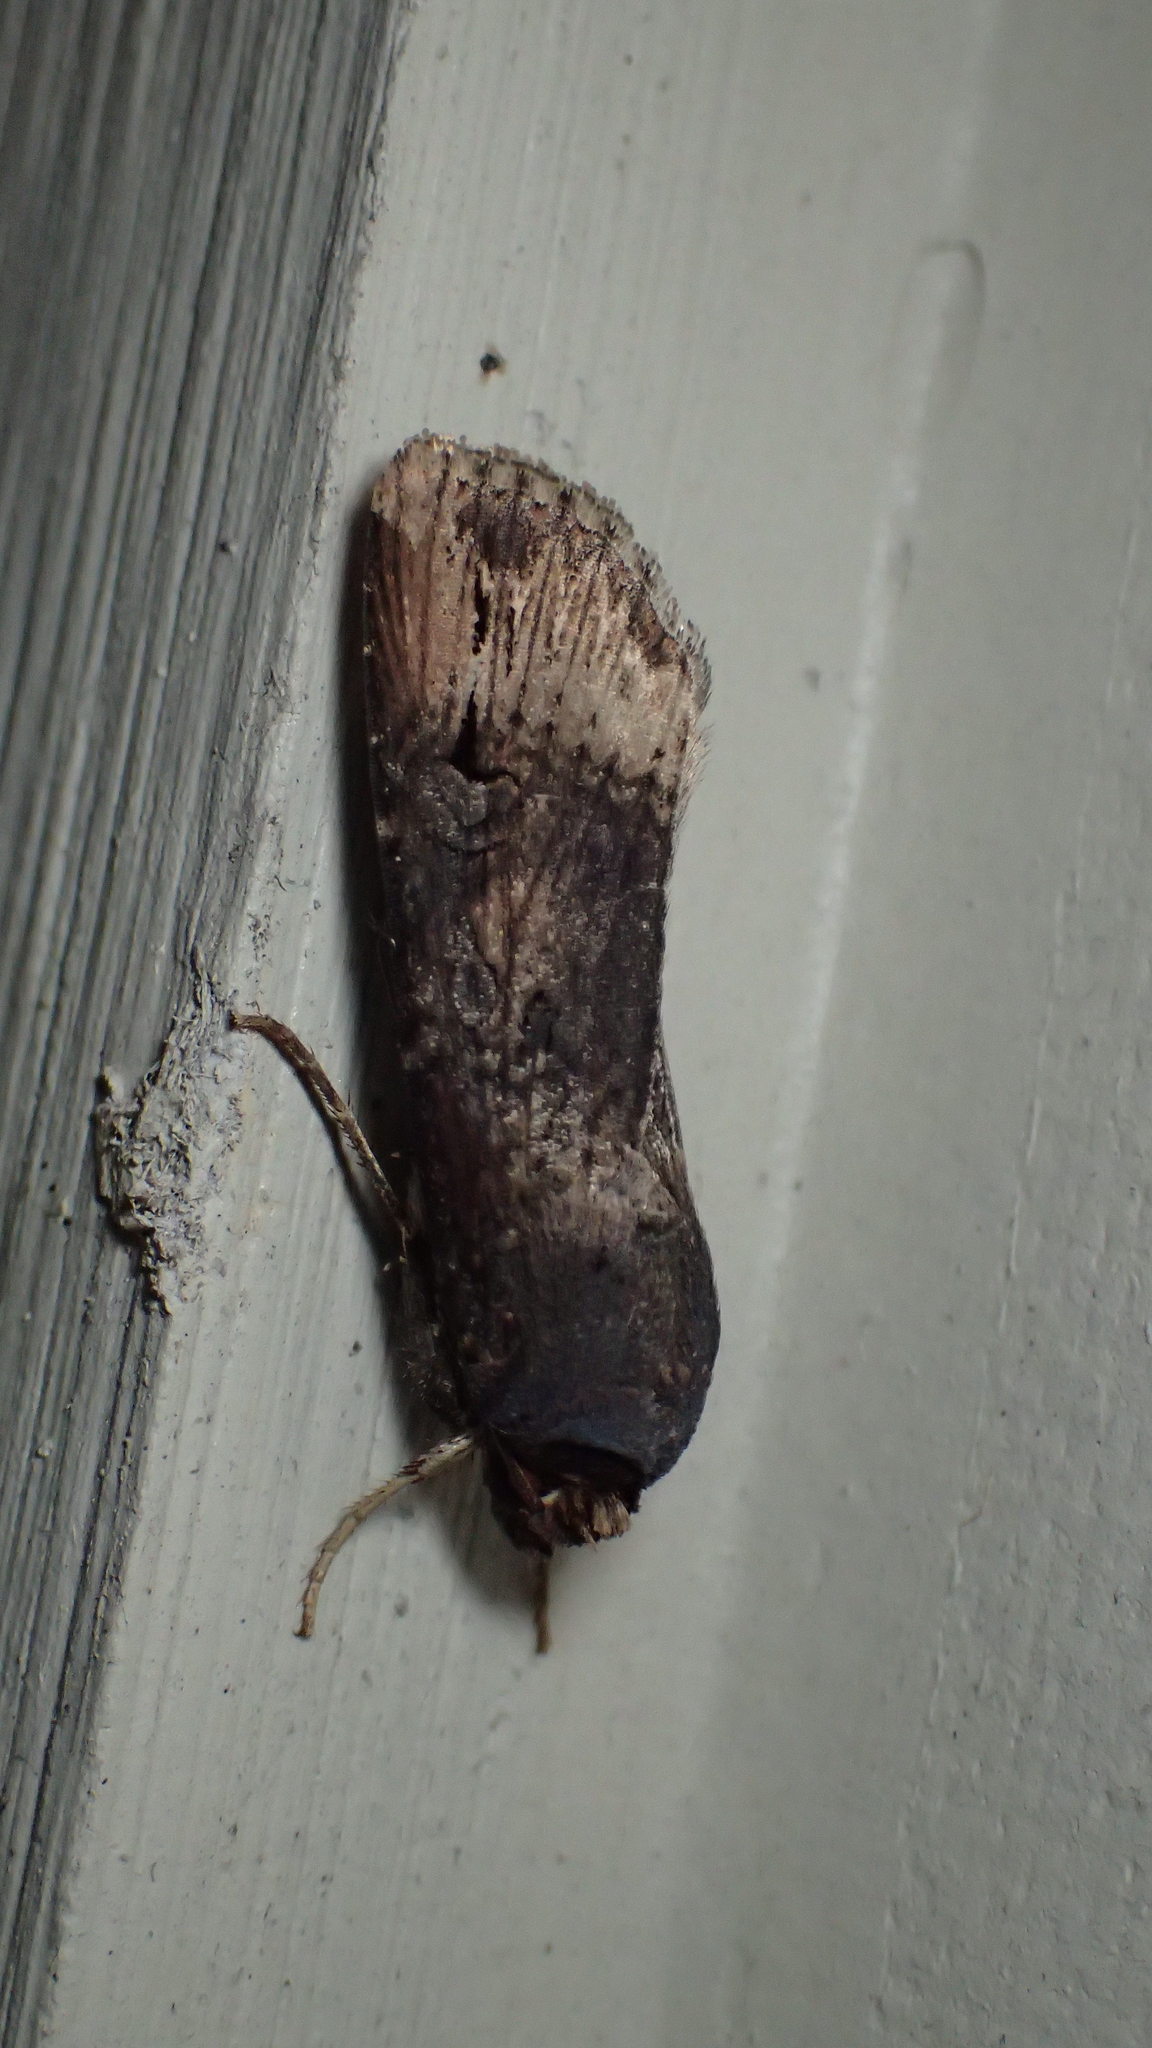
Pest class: cutworms